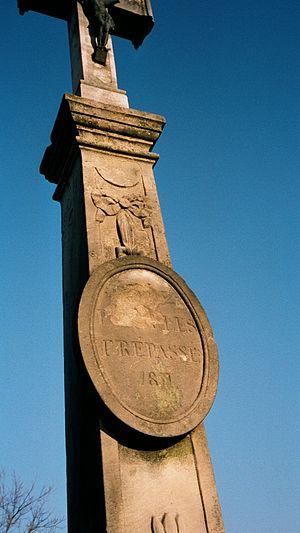
détail de la croix du cimetière rive gauche en grès jaune
Inventaire des croix monumentales, oratoires et chapelles situées sur le territoire de la commune de Raon-l'Étape.